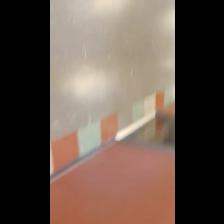
Label: NonHuman